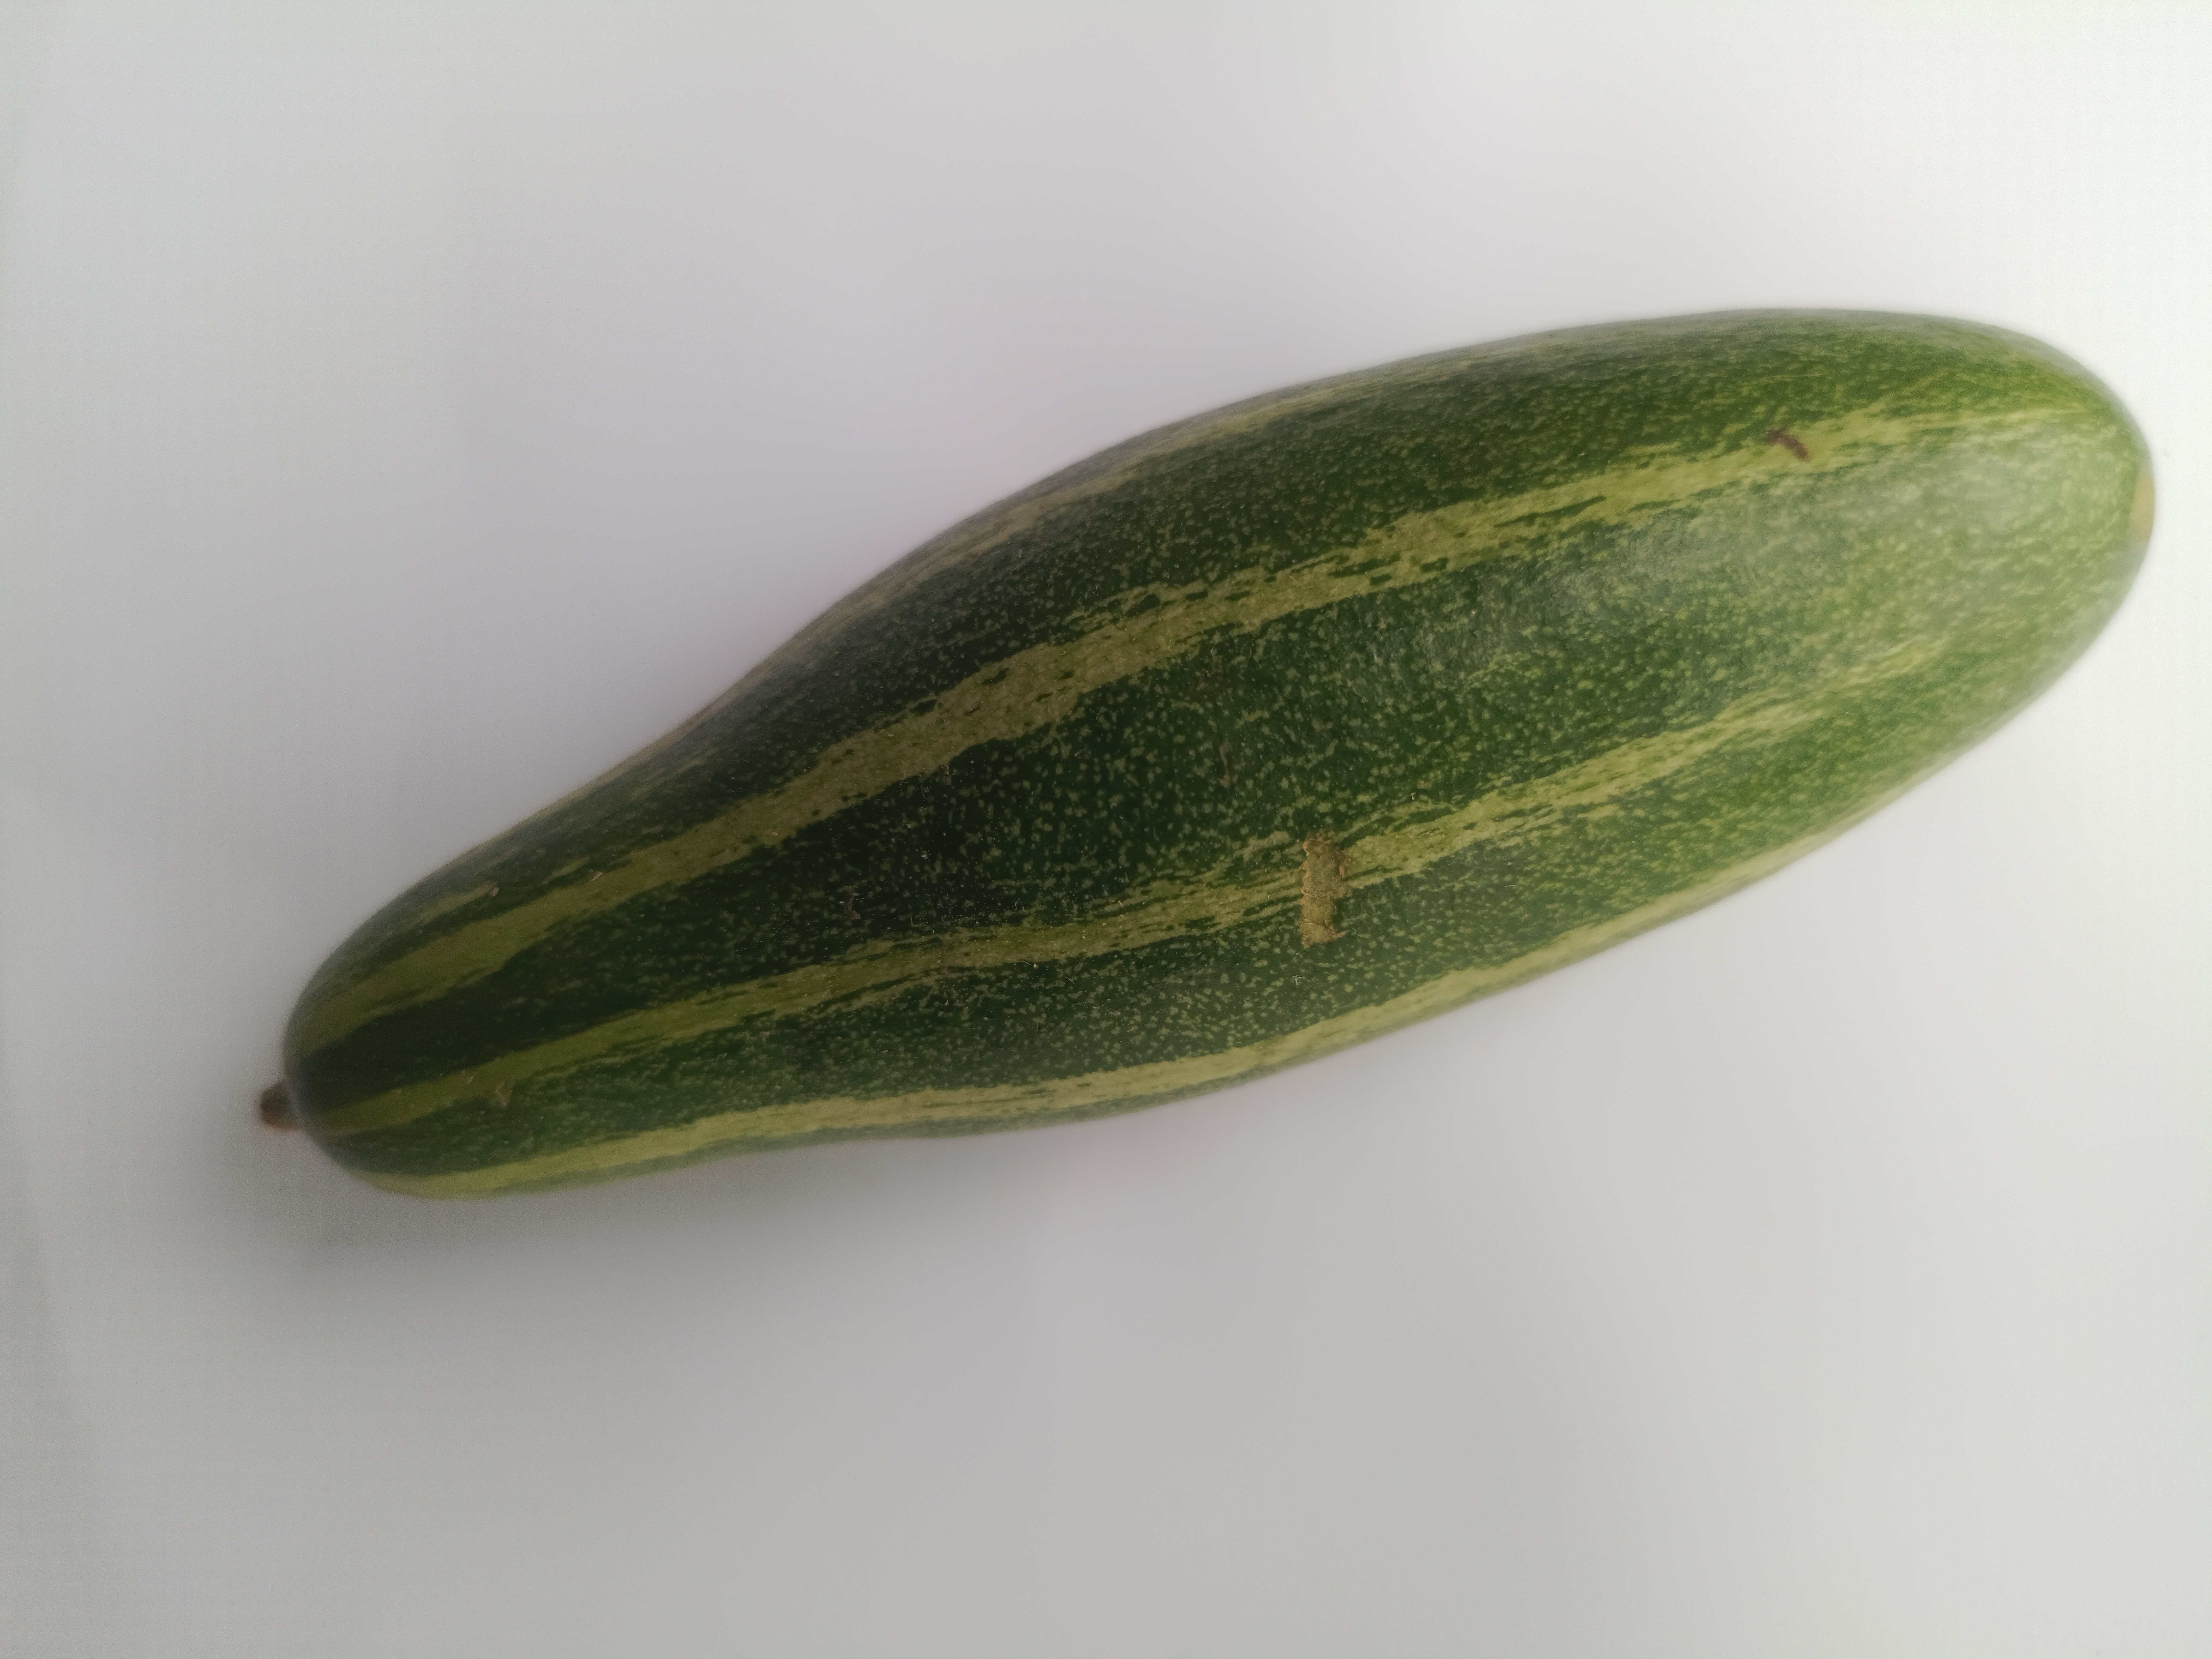
Label: Trichosanthes dioica